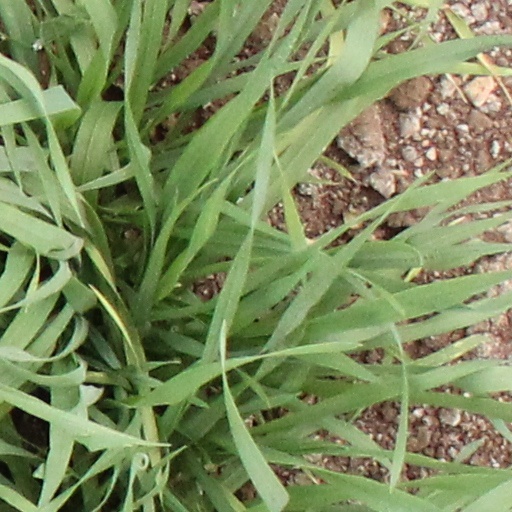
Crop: wheat